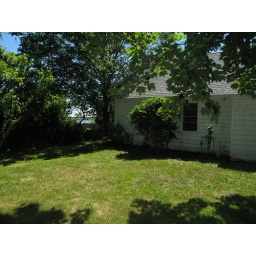
The Cottage in the Summer, water visible past the maple tree